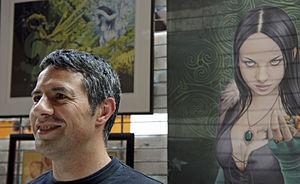
Bruno Brucéro lors du Printemps des Légendes 2012.
L'illustration de fantasy et de féerie en France est désormais très populaire, mais restée longtemps ignorée, contrairement aux États-Unis. Les illustrateurs les plus connus sont Olivier Ledroit et Didier Graffet. Depuis les années 2000, plusieurs illustrateurs français se sont spécialisés dans la féerie, mais aussi dans le domaine des mythes et des légendes, notamment grâce à l'ouverture de maisons d'édition, de collections et de galeries spécialisées, telles Au Bord des Continents et les Daniel Maghen, qui possèdent à la fois une galerie et une maison d'édition, proposant notamment des œuvres de Jean-Baptiste Monge.